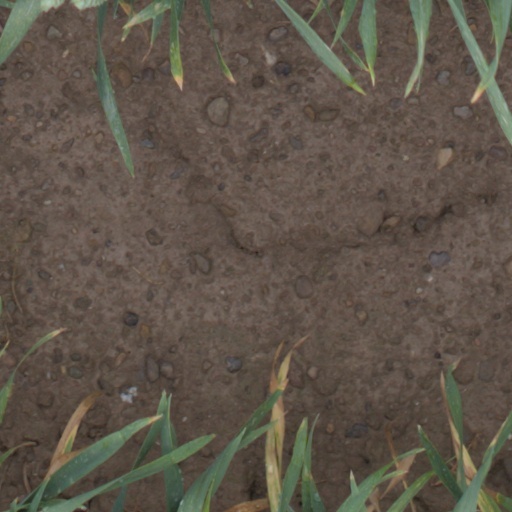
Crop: wheat